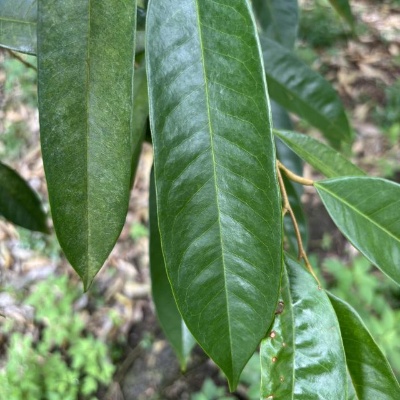
Label: Leaf_Healthy